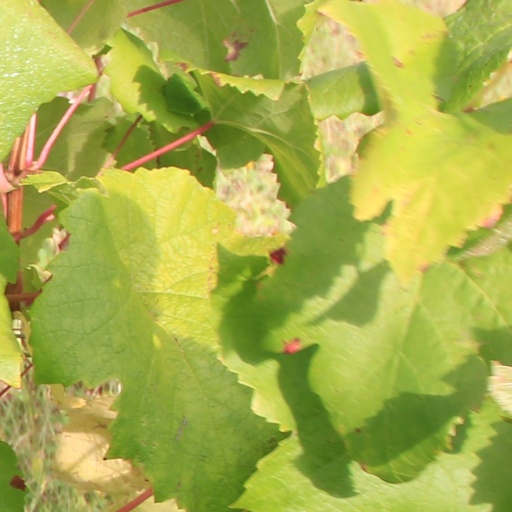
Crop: grape